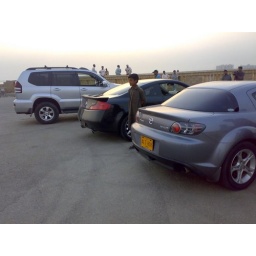
wall car racing point in karachi